William R. Rivkin

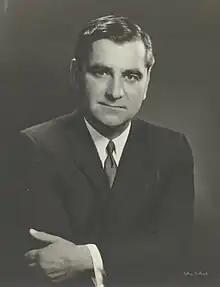

William Robert Rivkin (April 16, 1919 – March 19, 1967) was a United States diplomat who served as ambassador to Luxembourg, Senegal, and Gambia in the 1960s.